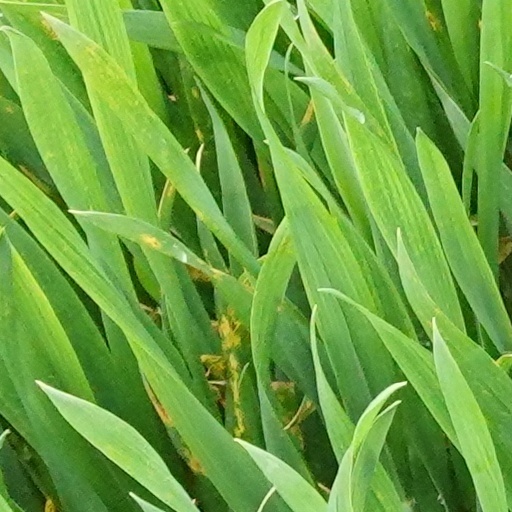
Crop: wheat